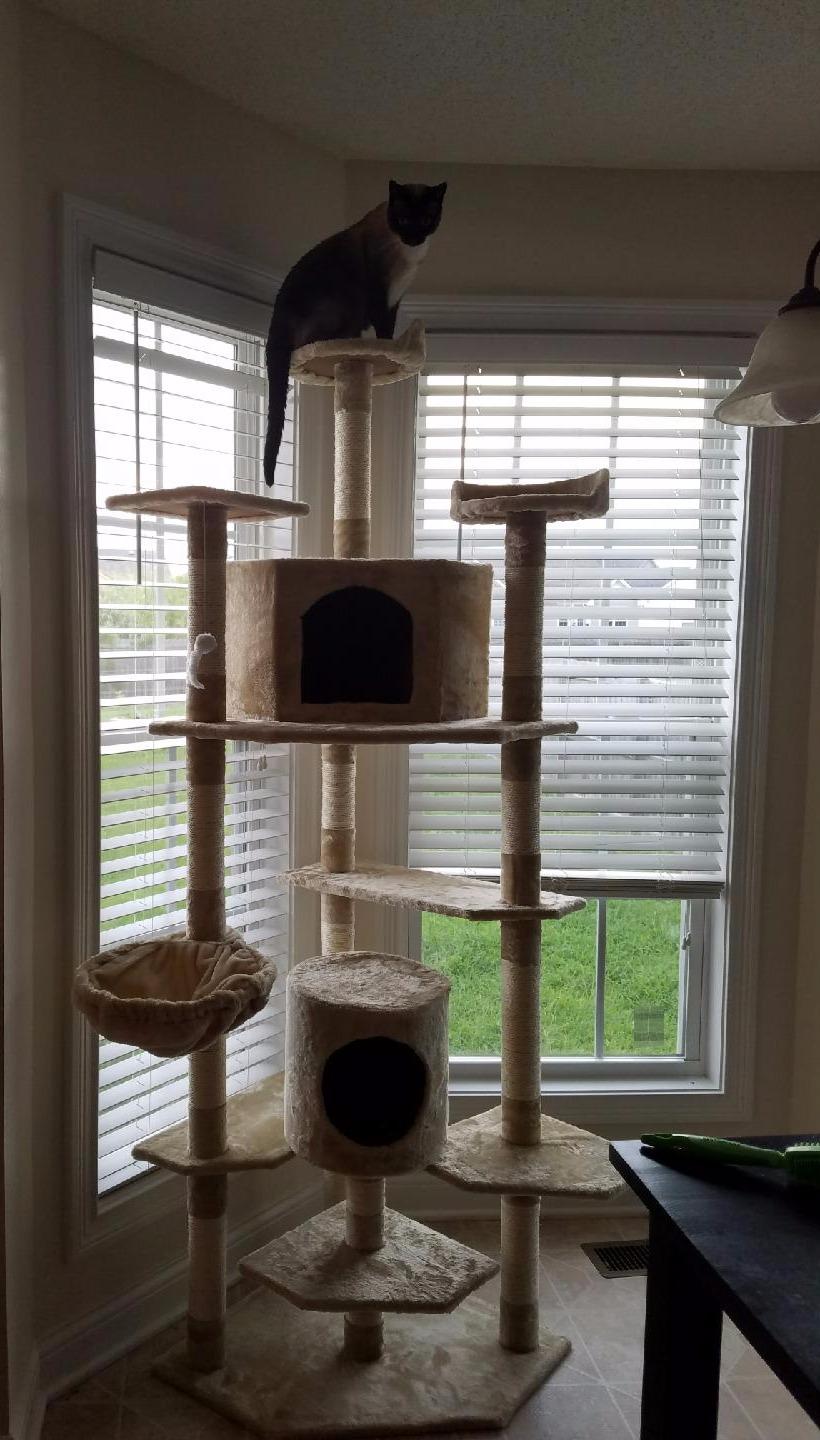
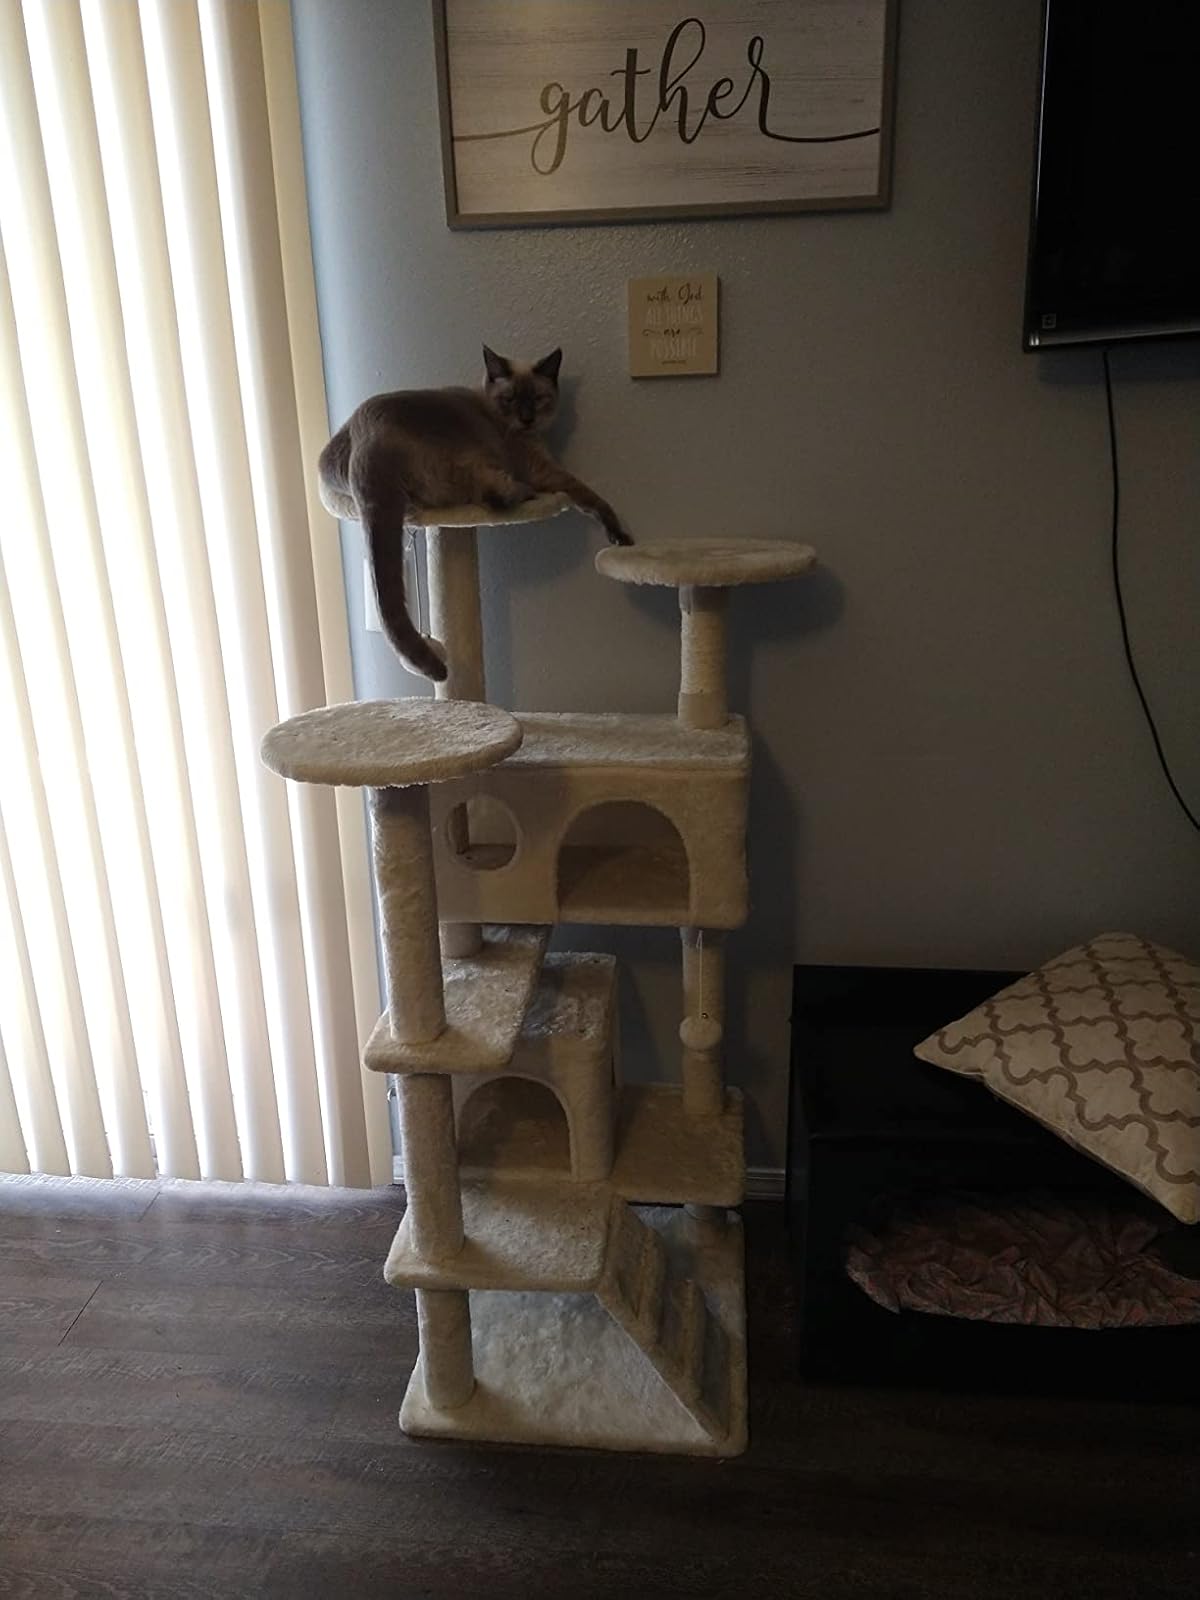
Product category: items_cat tree
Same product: no